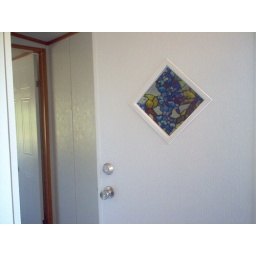
Stained glass window decal on my front door. May 2006. I cut and installed that in my window.